Jean-Baptiste Say

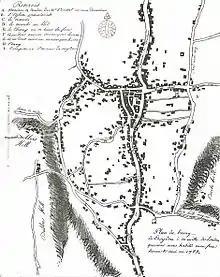
Map of Croydon, drawn by the 18-year-old Say in 1785

Say was born in Lyon. His father Jean-Etienne Say was born to a Protestant family which had moved from Nîmes to Geneva for some time in consequence of the revocation of the Edict of Nantes. Say was intended to follow a commercial career and in 1785 was sent with his brother Horace to complete his education in England. He lodged for a time in Croydon and afterwards (following a return visit to France) in Fulham. During the latter period, he was employed successively by two London-based firms of sugar merchants, James Baillie & Co and Samuel and William Hibbert. At the end of 1786, he accompanied Samuel Hibbert on a voyage to France which ended in December with Hibbert's death in Nantes. Say returned to Paris, where he found employment in the office of a life assurance company directed by Étienne Clavière. His brother Louis Auguste (1774–1840) also became an economist.